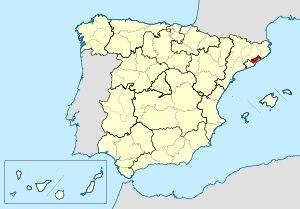
Le diocèse de Terrassa est un diocèse de l'Église catholique en Espagne érigé en 2004 et suffragant de l'archidiocèse de Barcelone. Mᵍʳ José Ángel Saiz Meneses en est le 1ᵉʳ évêque.